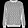
Label: Pullover